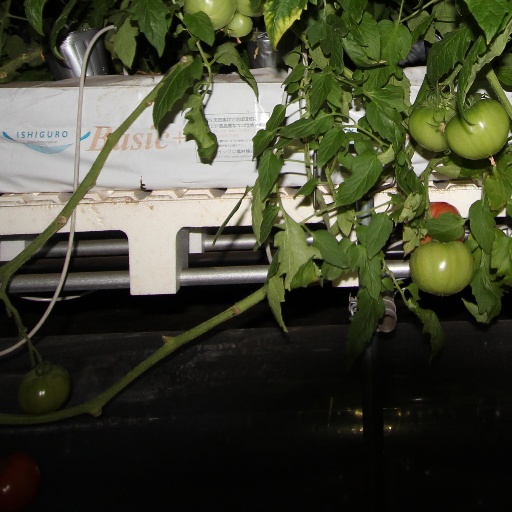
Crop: tomato